Eberhard Emminger

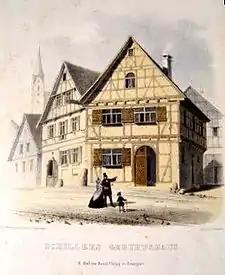
Schiller's Birthplace (1850)

Markus Eberhard Emminger (21 October 1808, in Biberach an der Riß – 27 November 1885, in Biberach an der Riß) was a German lithographer and landscape painter.